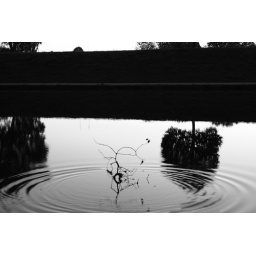
dead tree in water